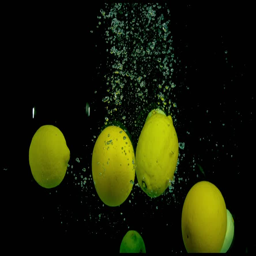
citrus fruit in water on a black background